Igo Etrich

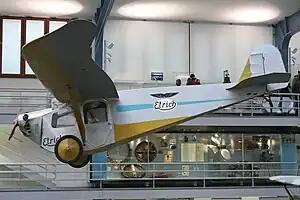
The Etrich Sport-Taube at the National Technical Museum (Prague).

Prof. Ahlborn had published a paper in 1897, in which he had described the flying seed of "Zanonia macrocarpa". Etrich and his co-worker Franz Xaver Wels designed an unmanned glider of similar form and flew it successfully in 1904. Attempts to add an engine failed, but a successful manned glider was flown in 1906.